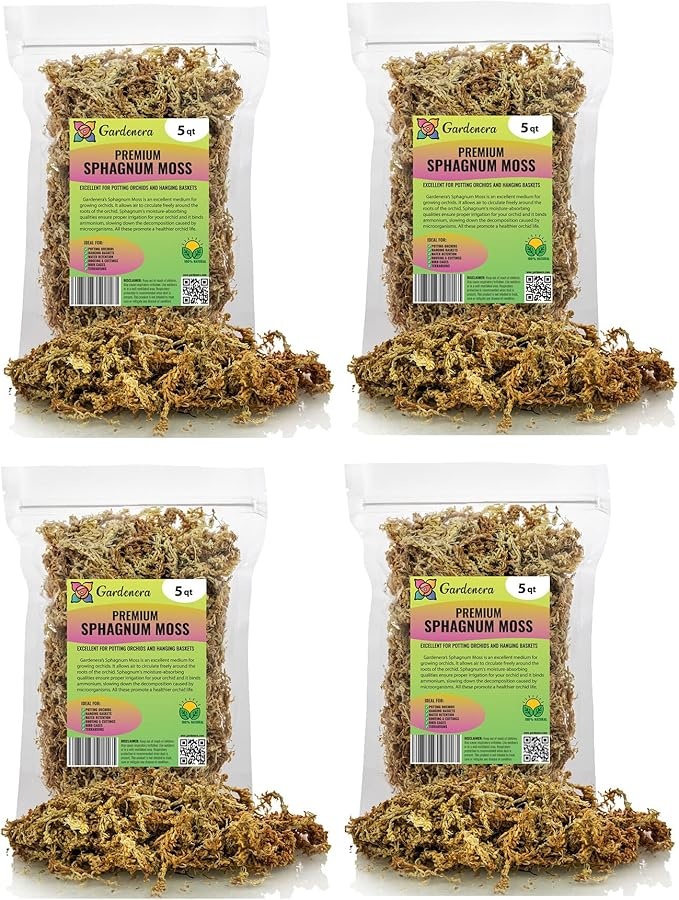
Premium Grade Sphagnum Moss by Gardenera - 20 Quart - Organic Hand Mixed New Zealand Long Fibered Sphagnum Moss Orchid - 4 Bags of 5 Quart
About This 🌺 IDEAL FOR ALL ORCHIDS. Very clean, no sticks or stems or trash for Orchid and Succulent Plants. PERFECT AMOUNT: You will receive 2 Quarts of pure new zealand sphagnum moss perfect for standard size planters. 1 bag can re-pot 3-4 plants. it will swell after absorbing water, it helps the plants to retain water while hiding the dirt, and looks good. Reduces shock when re-potting seedlings. APPLICATION: You can use Sphagnum Moss as nutritional succulent soil for plants, fern, venus flytrap plants, carnivorous plants, also as layering decoration for succulents, or use as egg-laying and incubation medium, substrate for reptile or amphibians terrariums. ✅ MULTI-USE: Dried moss can use for make terrarium moss crafts, floral design or mini gardens, air plant terrariums, fill hanging basket line, decorate wreaths, natural lawn base for mini landscaping and scenery model, good filler of your faux houseplants. Watering: Soak moss in distilled water only. Soaking the moss in TAP water may kill your plant. Overview Brand : Gardenera Style : Premium Grade Sphagnum Moss Item Volume : 5 Quarts
Brand: Gardenera
Category: Home & Garden > Lawn & Garden > Gardening > Mulch > Organic Mulch